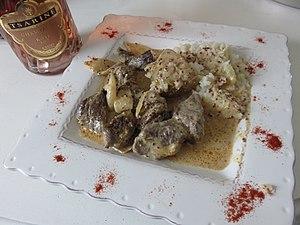
Bœuf Stroganov
Le bœuf Stroganov ou bœuf Stroganoff est une recette traditionnelle de la cuisine russe : un ragoût de viande de bœuf mariné, sauté, puis braisé avec une sauce à la crème smetana ou de crème aigre, de moutarde, de paprika, d'oignons, et de champignons. Cette recette classique de la cuisine russe, est à ce jour répandue dans le monde entier sous de nombreuses variantes.
Le poulet Gaston Gérard est un plat traditionnel des cuisines dijonnaise et bourguignonne, à base de poulet, vin blanc, crème fraîche, moutarde de Dijon, comté râpé, et paprika. La recette a été inventée en 1930 par Reine Geneviève Bourgogne, et baptisée du nom de son mari, le politicien Gaston Gérard.